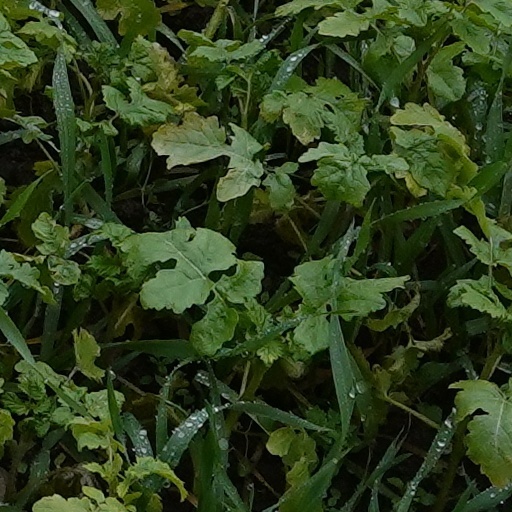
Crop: wheat